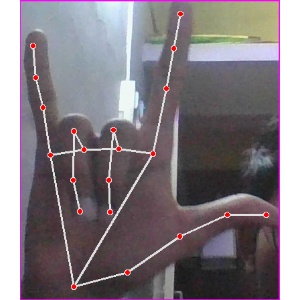
अक्षर: व